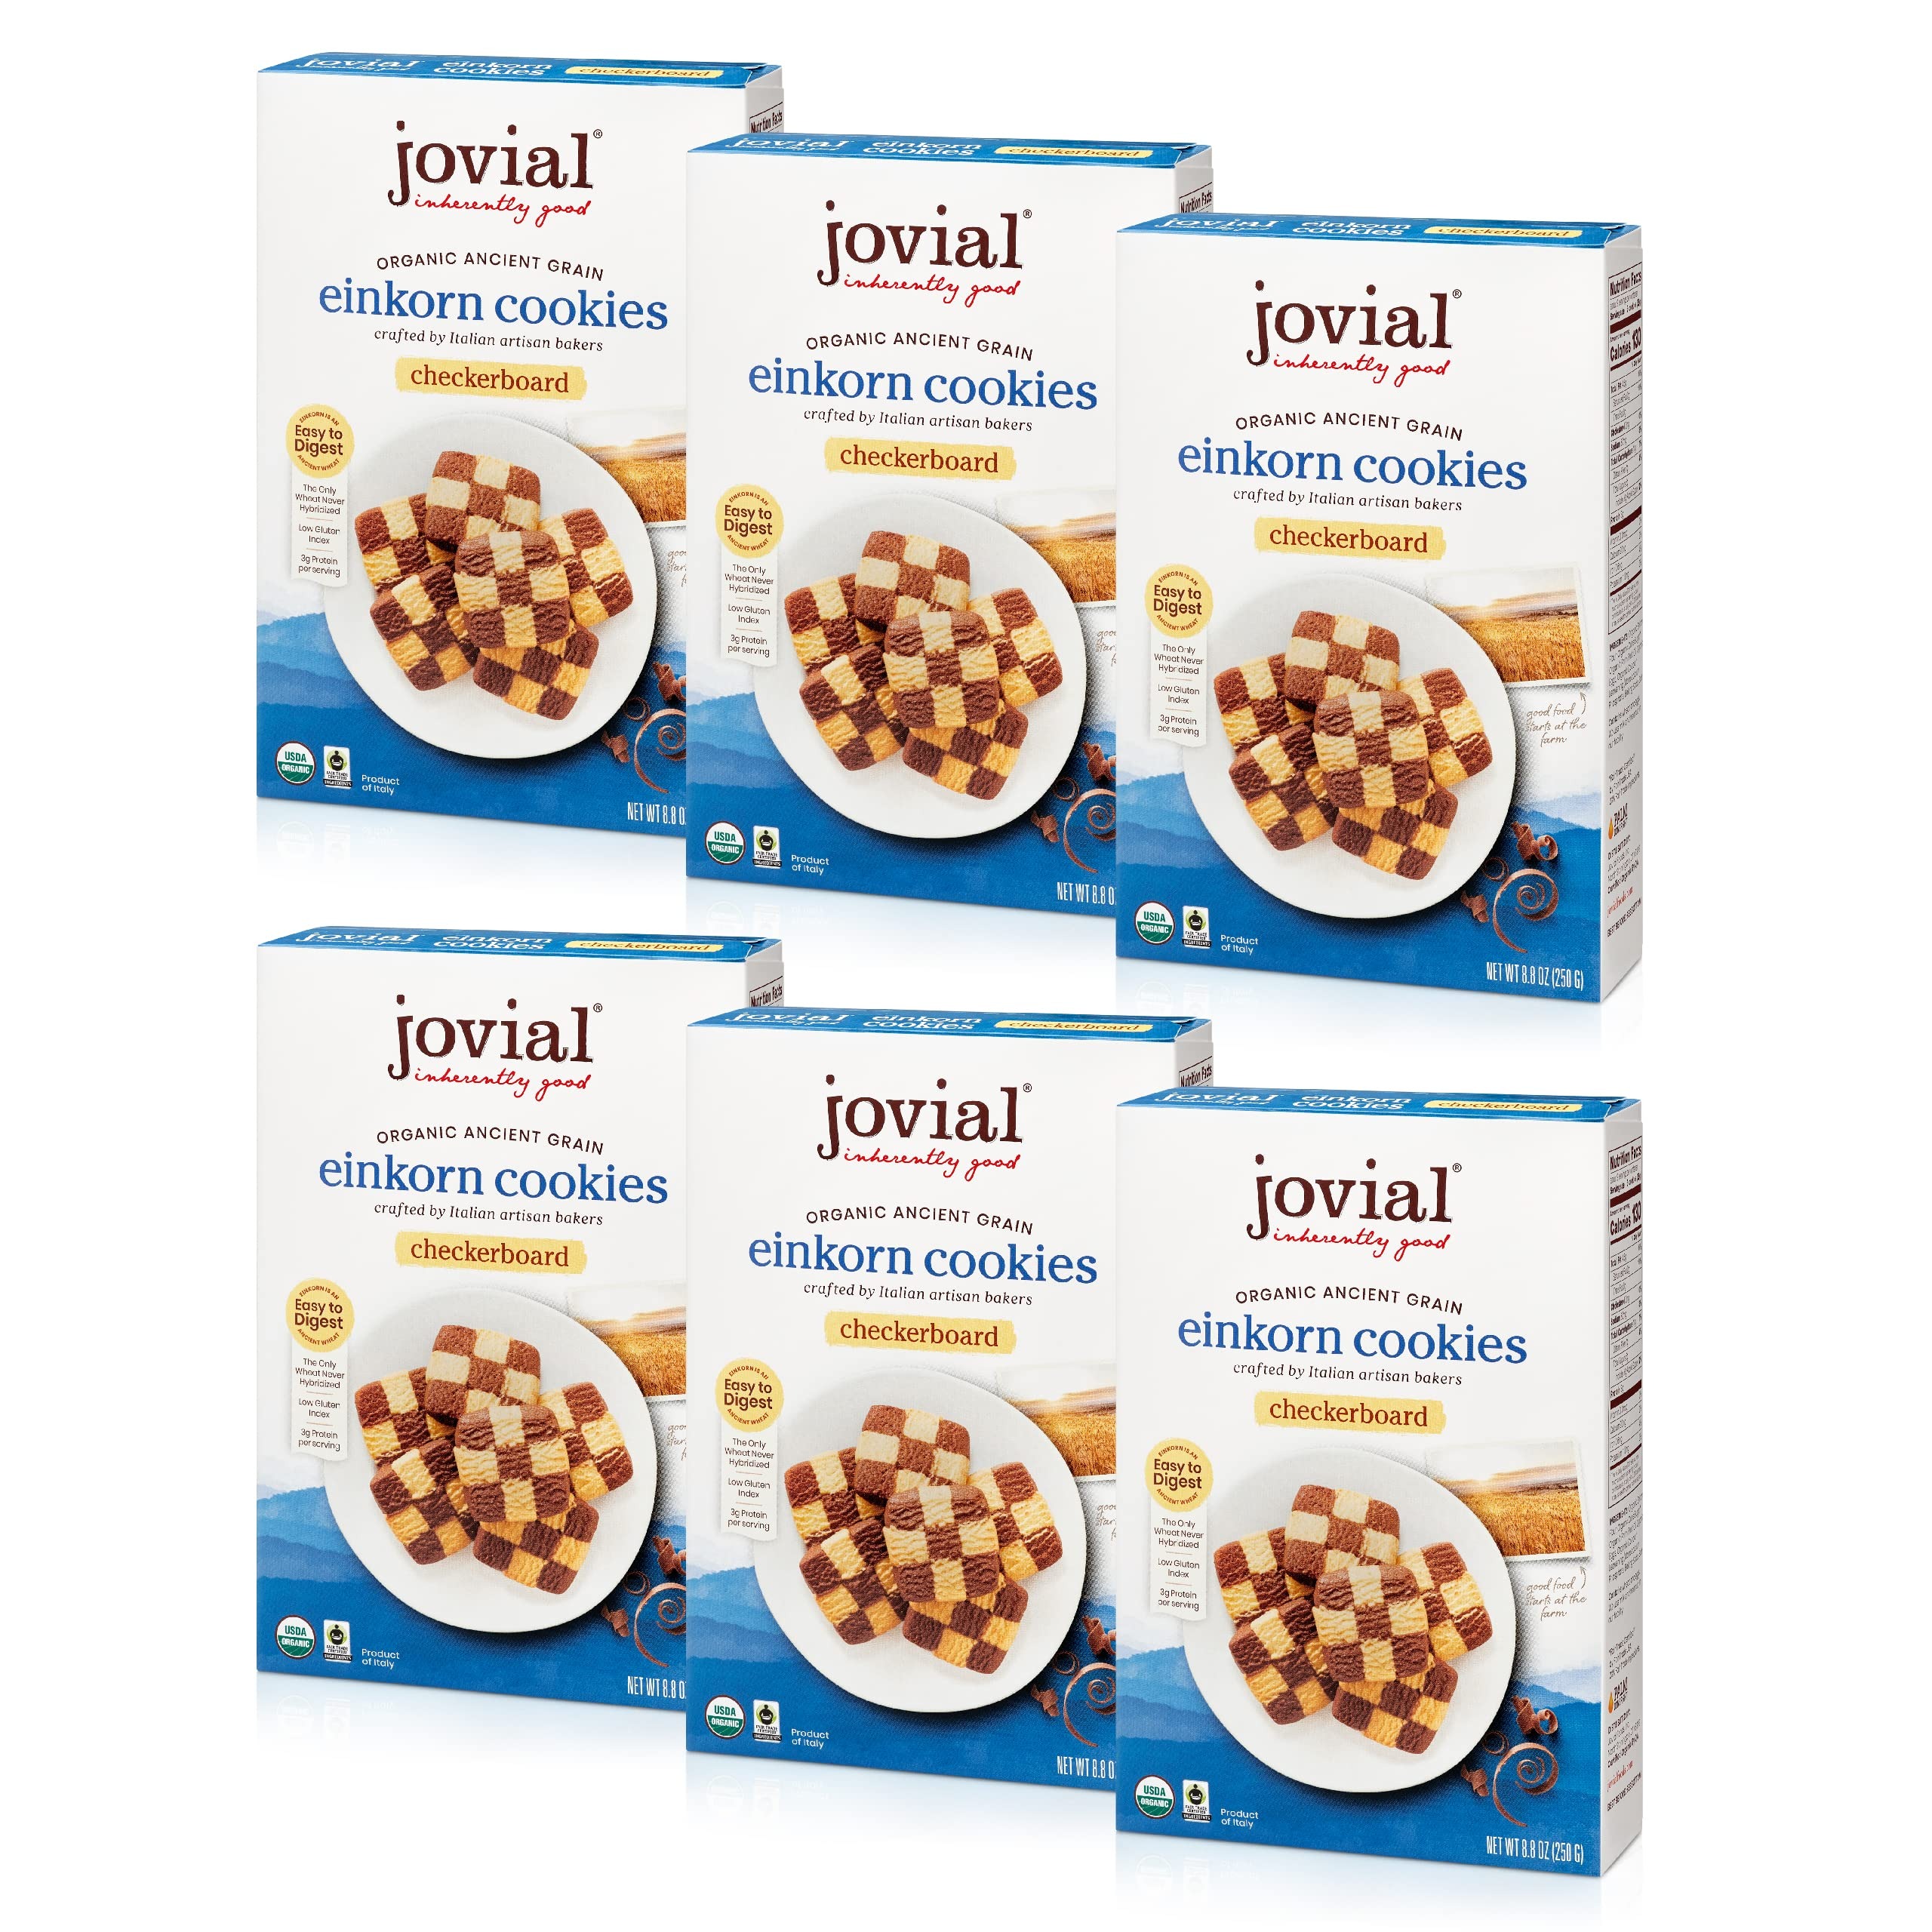
Item Name: Jovial Organic Einkorn Checkerboard Cookies - Organic Cookies, High Protein, Fair Trade Certified, All Natural Ingredients, Low Carb, Low Sugar, Palm Done Right - 8.8 Oz, 6 Pack
Bullet Point 1: PATCHWORK OF CHOCOLATE & VANILLA - Our cookies are a patchwork of chocolate & vanilla shortbread that is lightly sweetened & completely satisfying. Perfect on their own, or dipped into coffee or tea
Bullet Point 2: LESS SUGAR, MORE PROTEIN - Jovial Einkorn Checkerboard Cookies have 3g of protein and only 5g of sugar per serving. It's the perfect sweet treat alternative!
Bullet Point 3: NUTRITIOUS - Einkorn is packed with lutein, tocotrienols, a form of vitamin E, B vitamins, essential dietary and trace minerals. Free of milk, eggs, peanuts, tree nuts, shellfish, fish, and soy
Bullet Point 4: RESPONSIBLE SOURCING & QUALITY INGREDIENTS - Our cookies are made using USDA Organic Certified ingredients, Fair Trade Cocoa, and Fair Trade Certified palm fruit oil from a Palm Done Right partner
Bullet Point 5: MADE IN ITALY - We started growing einkorn over a decade ago. To preserve biodiversity, our farmers nurture the soil with long rotation cycles. Farming einkorn for us is a labor of love & dedication
Product Description: Baked by artisan bakers near Venice, our cookies contain less sugar and more protein thanks to being made with einkorn, nature's original wheat We use responsibly sourced ingredients like Palm Done Right organic palm fruit oil, organic Fair Trade Certified Cocoa and organic einkorn grown on small, remote farms throughout Northern Italy. Our artisan bakers in Italy pay careful attention to each batch of cookies to ensure the highest quality cookies. Einkorn has remained as genetically pure as it was thousands of years ago. Einkorn is a nutritional powerhouse that leaves you feeling satisfied without weighing down your digestion. The gluten protein in einkorn is different than the gluten protein found in modern wheat. Einkorn's gluten protein is weaker than modern wheat's gluten protein, making it easier to digest.
Value: 52.8
Unit: Ounce

Price: 5.24